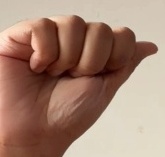
ASL sign: A